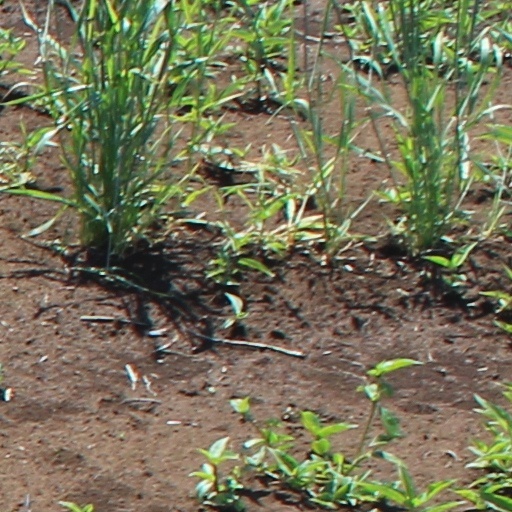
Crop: wheat